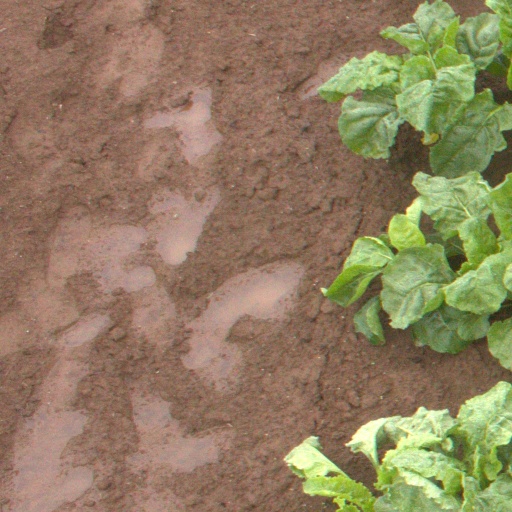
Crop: sugar beet